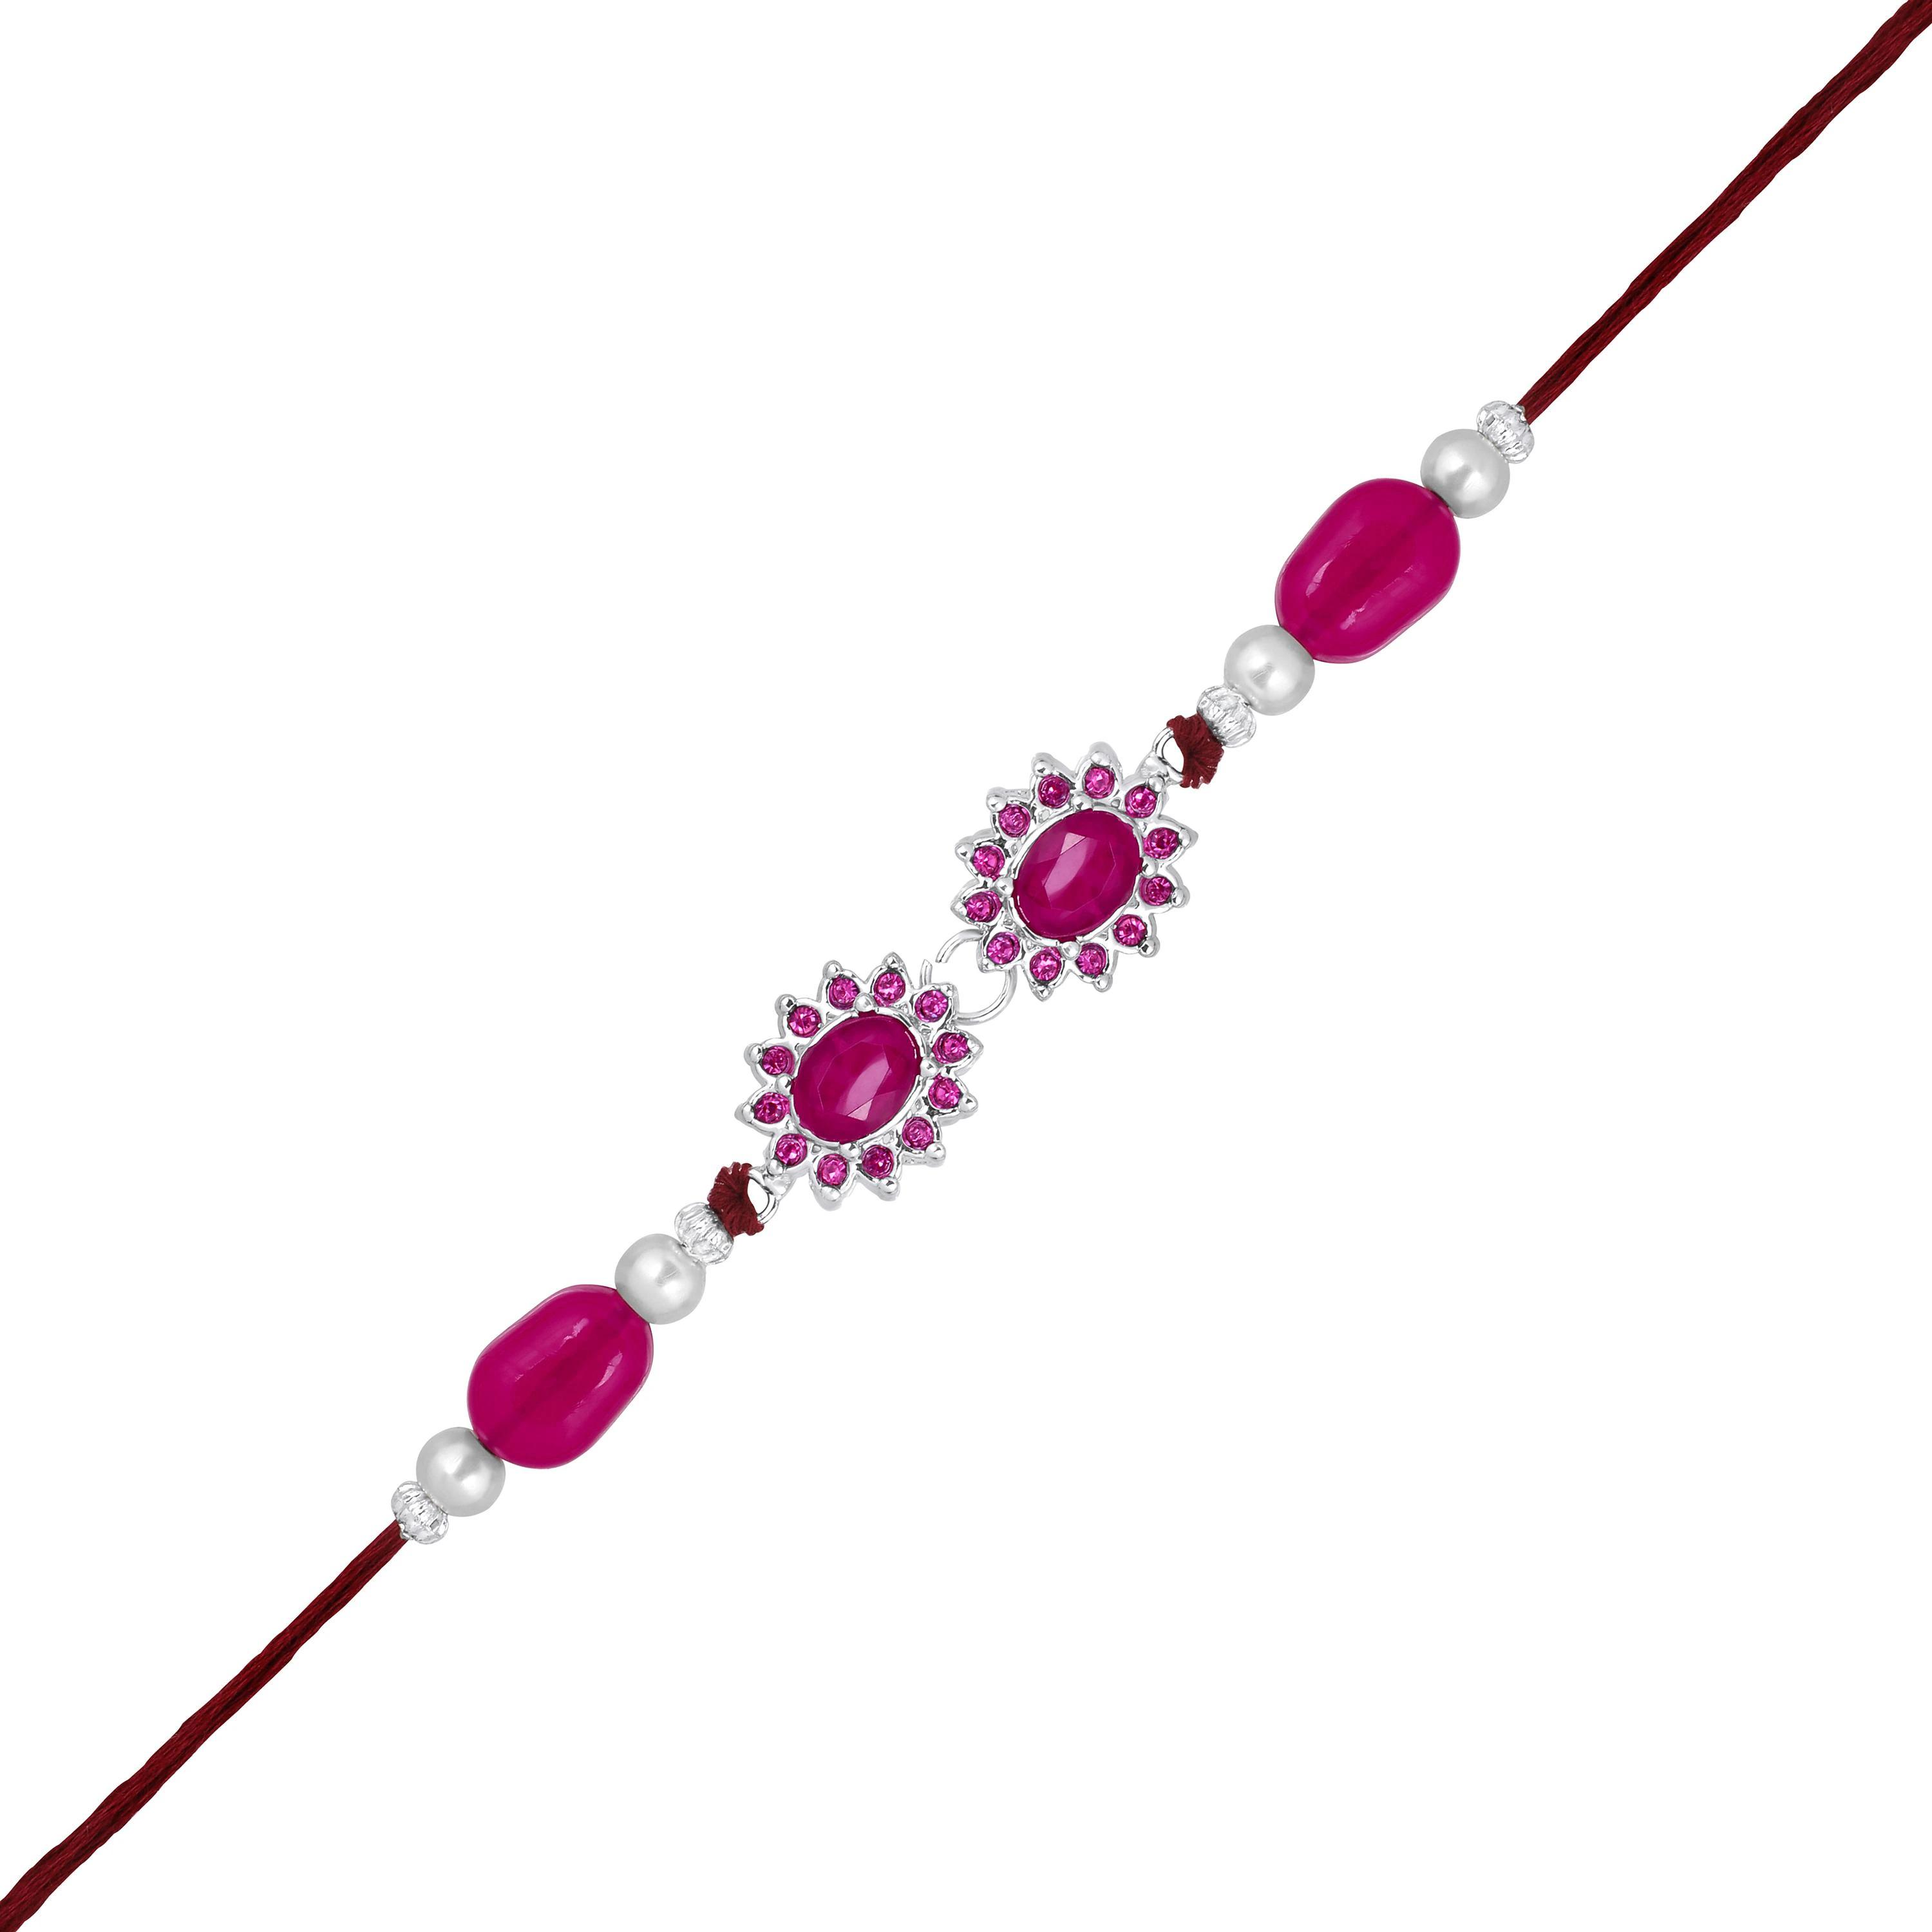
 Mahi Gold Plated Pink Crystals Floral Rakhi for Bhaiya, Brother, Bhai, Bro (RA1100788RPin)
Type: Rakhis
Brand: Mahi
Price: Rs. 239
 Celebrate Raksha Bandhan with our exquisitely crafted Rakhi, designed to strengthen the bond between siblings. This traditional Rakhi features intricate beadwork and durable thread, ensuring it stands the test of time. Handmade with care, each Rakhi is a unique and meaningful gift for your brother. Each Rakhi carries heartfelt blessings and good wishes for your brother's well-being and success. Celebrates the bond of love and protection between siblings, a cherished tradition in Indian culture.
Features: The Rakhi is adorned with vibrant colors and attractive embellishments that add a touch of elegance to the celebration.,Content in Box : 1 Rakhi ; Cultural Significance: This beautiful Rakhi will acknowledge your love for Your Brother with the promise that your bond with him will grow stronger as time goes on.,Vibrant Colors: Adding bright and playful colors to the celebration will make it stand out and make it more enjoyable.,Celebrate the bond of love and protection with our exquisite Rakhis. Share the joy of Raksha Bandhan Festival with this beautiful Rakhi, a token of love, protection and blessings.,Adjustable Size and Easy to tie: Designed to fit wrists of all sizes. It is simple and easy to tie the Rakhi securely and effortlessly.
Included: 1 Rakhi